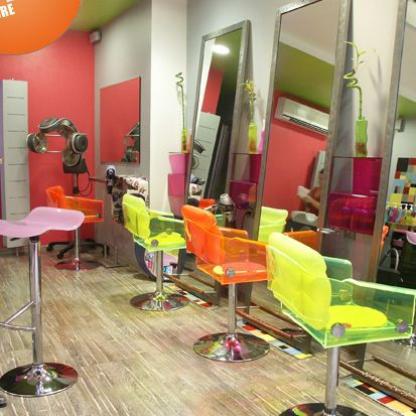
Scene: Indoor